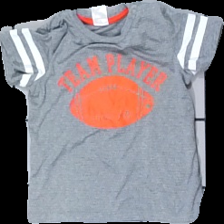
View: front
Type: T-shirt
Category: Children
Brand: H&M
Colors: Grey, Orange
Material: 100% cotton
Pattern: Other
Cut: Regular, C-collar
Size: 80
Price range: 50-100
Recommended usage: Reuse